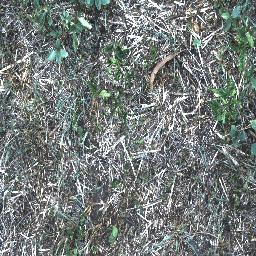
Label: negative